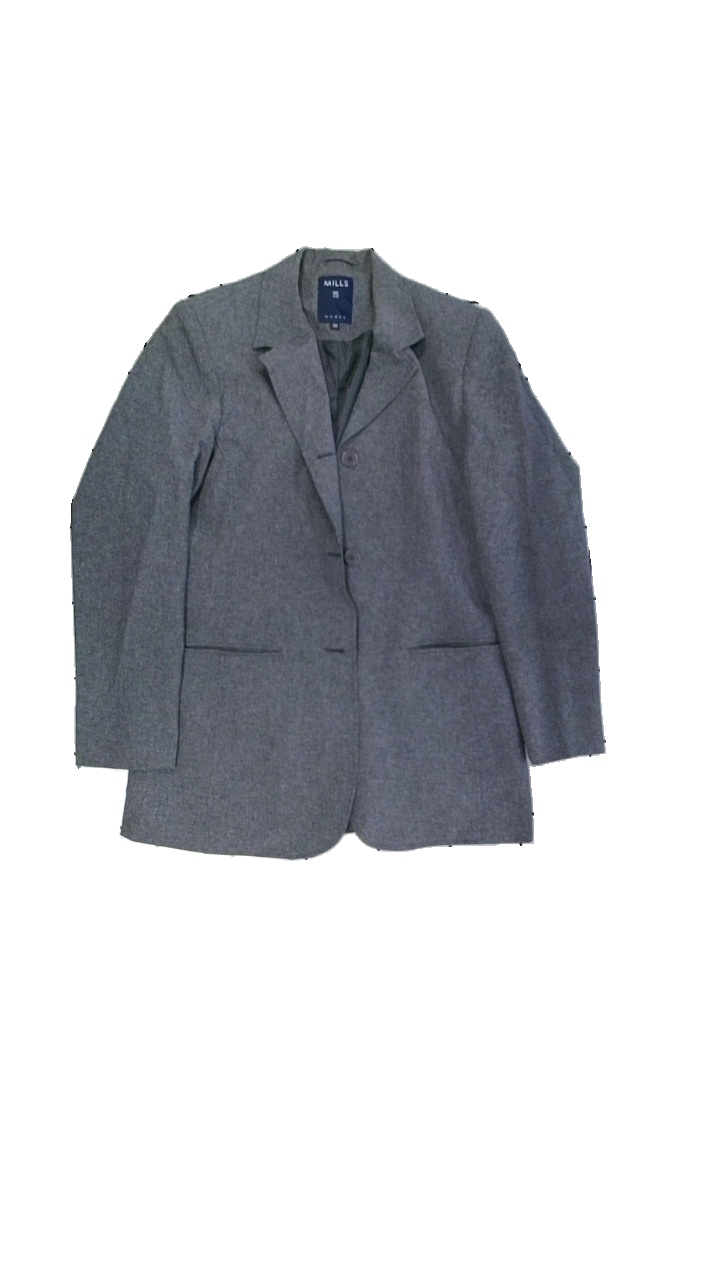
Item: Blazer (Unisex)
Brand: Mills
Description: grå blazer
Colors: Grey
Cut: V-collar
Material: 100% polyester
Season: All
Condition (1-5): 4
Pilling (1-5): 5
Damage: svett fläckar
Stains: Minor
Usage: Recycle
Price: <50